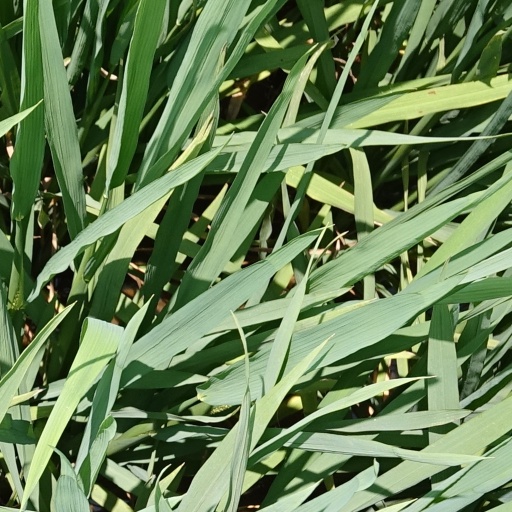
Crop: rice